Andrew White Tuer

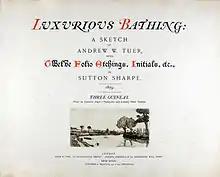
Luxurious Bathing, 1st edition

In 1879, the first official book of its new imprint, the Leadenhall Press, appeared: Tuer’s own "Luxurious Bathing", a treatise on the joys of hygiene, with etchings by Sutton Sharpe. From this point on, Scribner was the firm's U.S. import partner.